Sonata Arctica

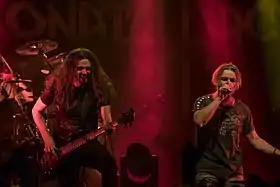
Pasi Kauppinen and Tony Kakko performing in 2019

In a June 2013 interview concerning Henrik Klingenberg's own band Silent Voices, Henrik confirmed Sonata Arctica would go into recording for their eighth studio album in September 2013. When pushed for more information, he assured jovially: "If it doesn't come out by next year, we're in big trouble!"